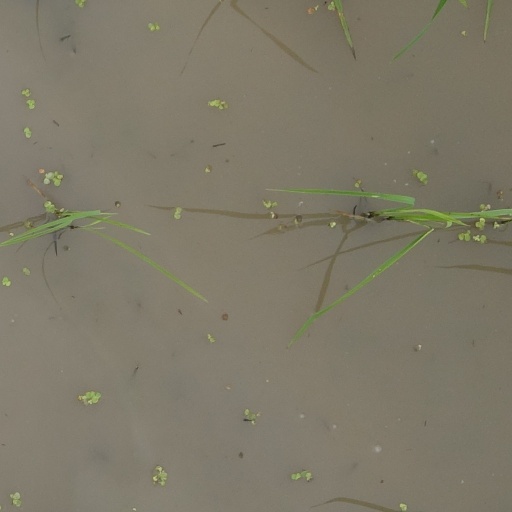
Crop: rice